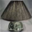
Label: lamp